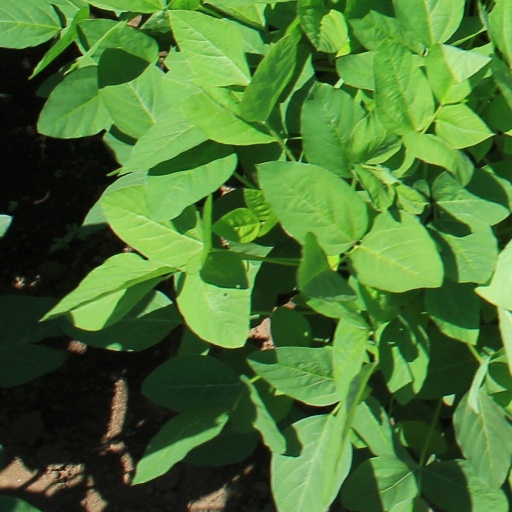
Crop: soybean